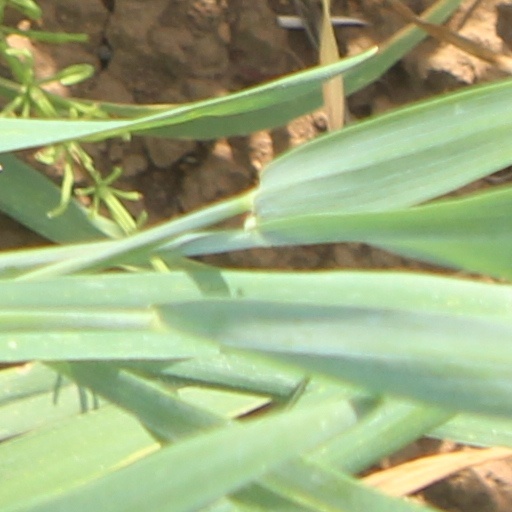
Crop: wheat